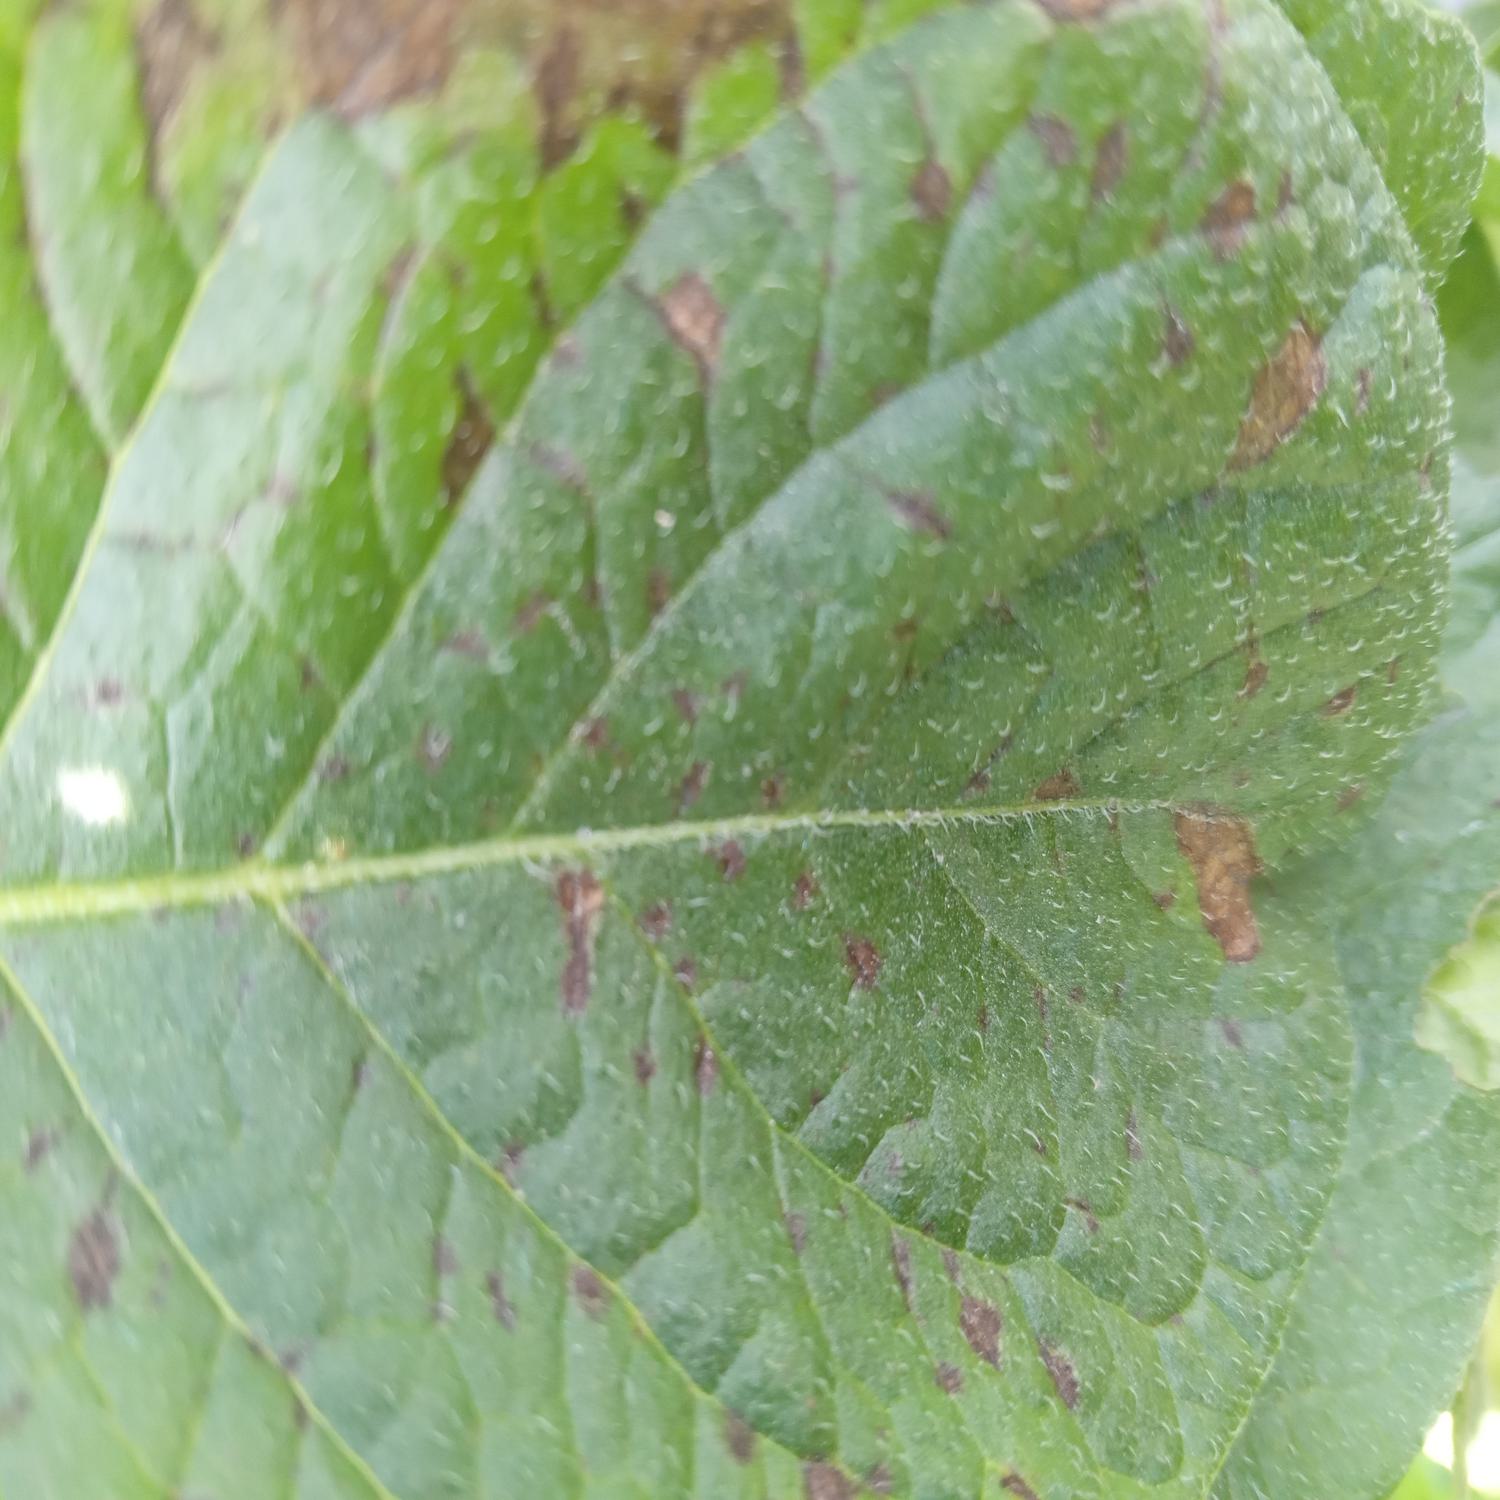
Label: Fungi